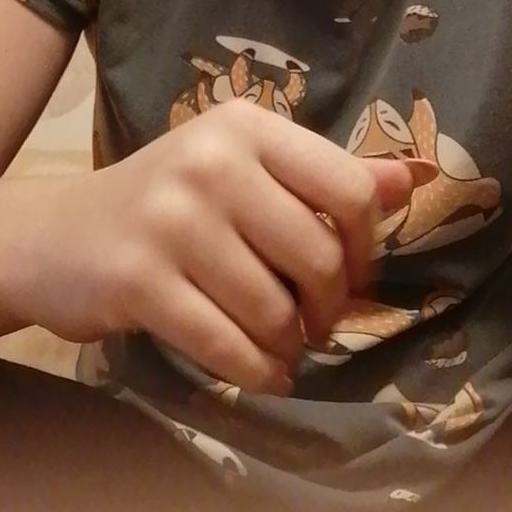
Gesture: no_gesture